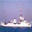
Label: ship